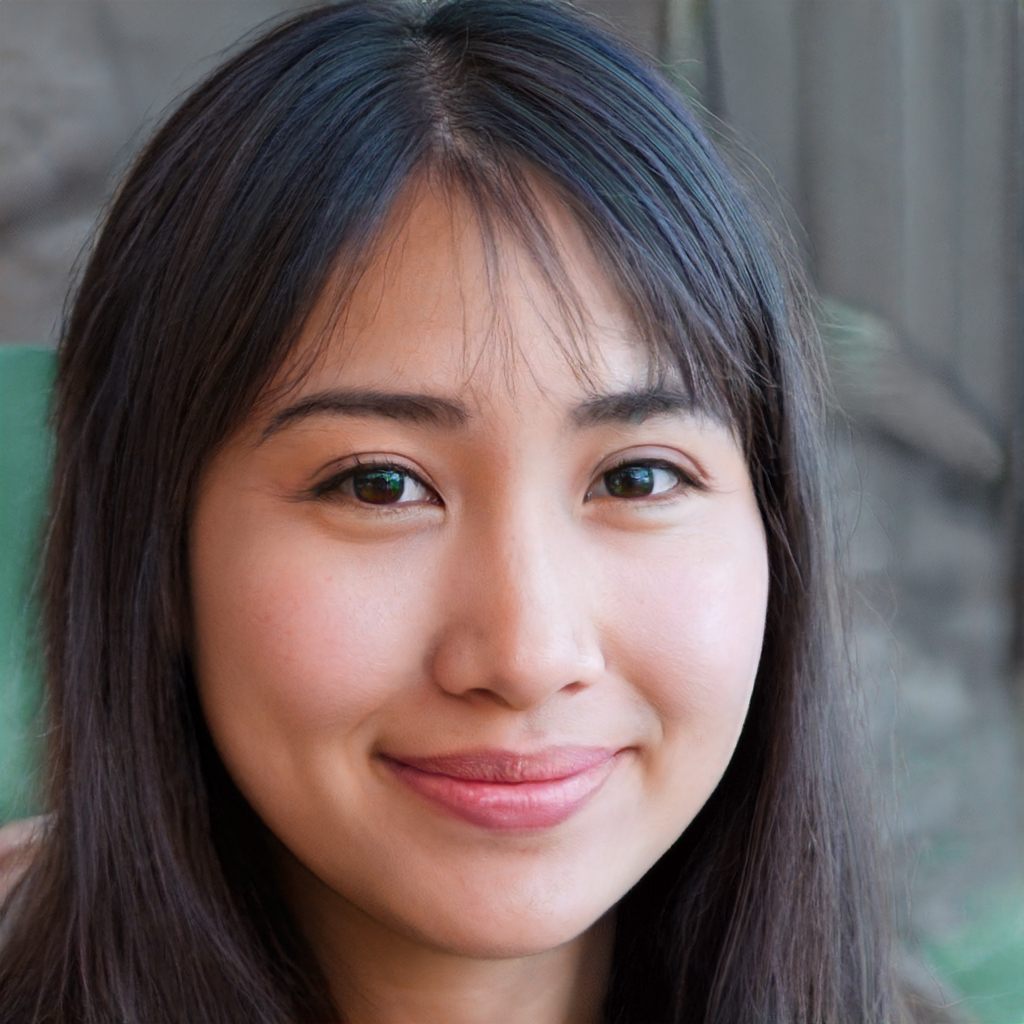
Portrait style: Real Portrait